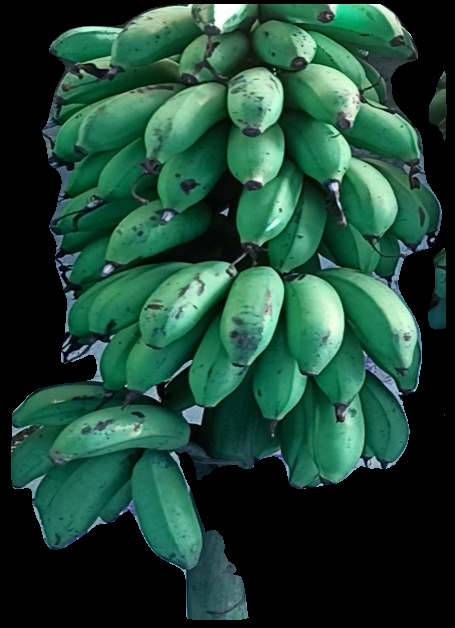
Variety: rasbale
Grade: grade2